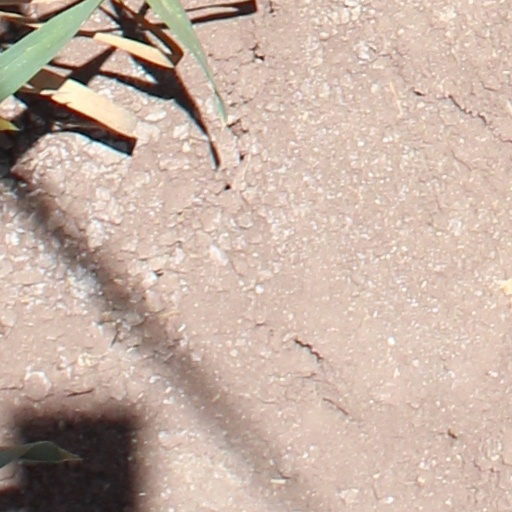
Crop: wheat